Abraham (Bishop of St Davids)

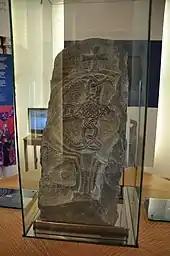
The Abraham Stone

Abraham (died 1080) was Bishop of St David's and the Cathedral Close in Pembrokeshire, Wales from 1078, when he succeeded Sulien, until his murder in 1078 or 1080, during a Viking invasion. Sulien then served again as bishop.